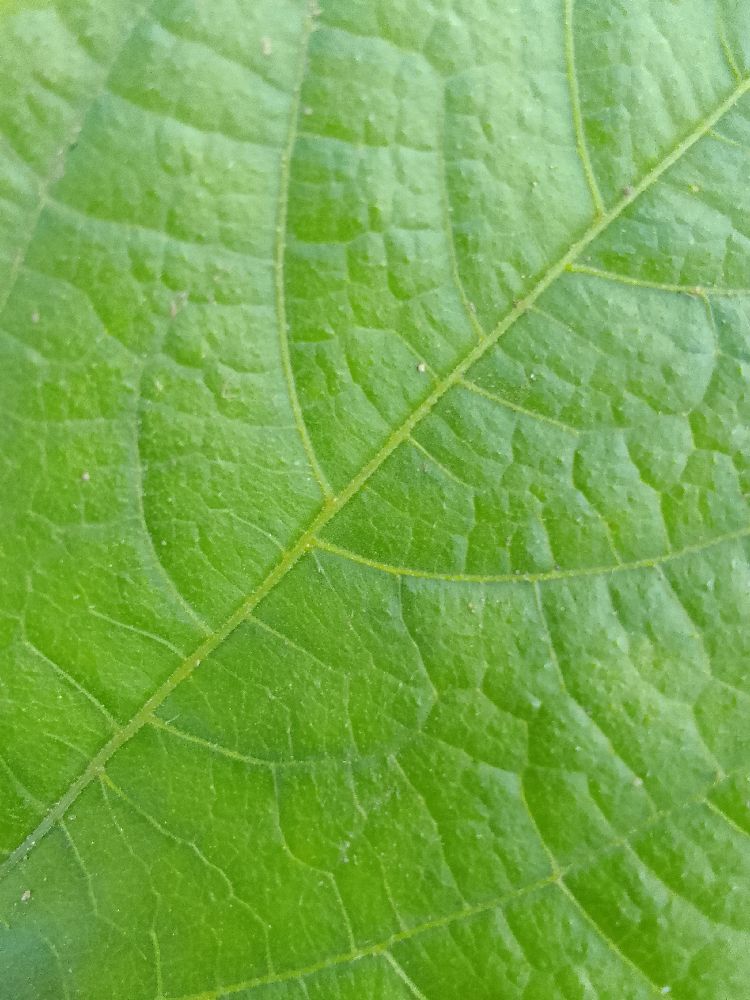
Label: healthy